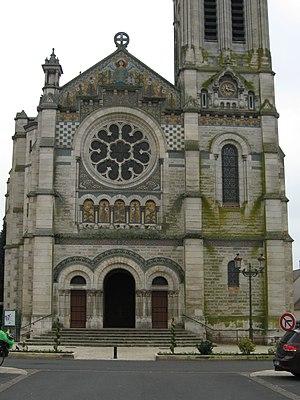
Église Saint-Étienne de Briare
Briare est une commune française située dans le département du Loiret, en région Centre-Val de Loire.
Eugène Grasset, né à Lausanne le 25 mai 1845 et mort le 23 octobre 1917 à Sceaux, est un graveur, affichiste, décorateur et architecte français d'origine suisse, représentatif de l'Art nouveau.
L’église Saint-Étienne de Briare est une église de style architectural romano-byzantin située dans la commune de Briare, le département du Loiret et la région Centre-Val de Loire.